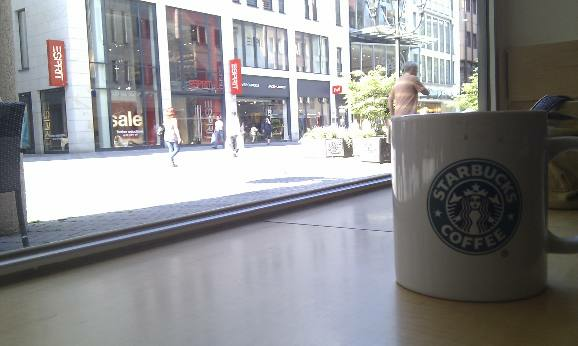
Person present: No